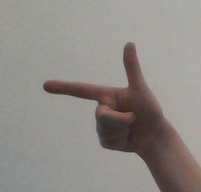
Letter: yaa